European Rover Challenge

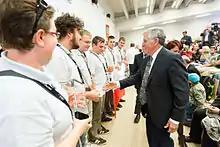
Apollo 17 astronaut Harrison Schmitt at the ERC2015

An important event during the ERC 2016 was a Polish part of a civil debate on the future of space exploration organized by the European Space Agency. The debate took place in 22 countries at the same time and was attended by 2,000 people who were not involved with the space sector. They discussed such subjects as space exploration, using its resources, and the growing importance of space. Its objective was to verify public opinion and the results were to be considered while developing future strategies of ESA.